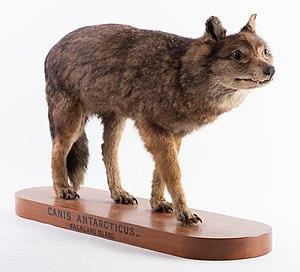
Le Loup des Malouines ou Renard des Malouines, aussi connu sous le nom local de Warrah ou occasionnellement Loup Antarctique, était le seul mammifère terrestre indigène des îles Malouines. Le dernier spécimen connu s'est éteint en 1876 sur l'île occidentale de l'archipel. C'est la seule espèce de canidé à avoir disparu dans les temps historiques. L'espèce la plus proche du genre Dusicyon parmi les renards de l'hémisphère sud est le culpeo ou renard de Patagonie qui a été introduit aux Malouines.